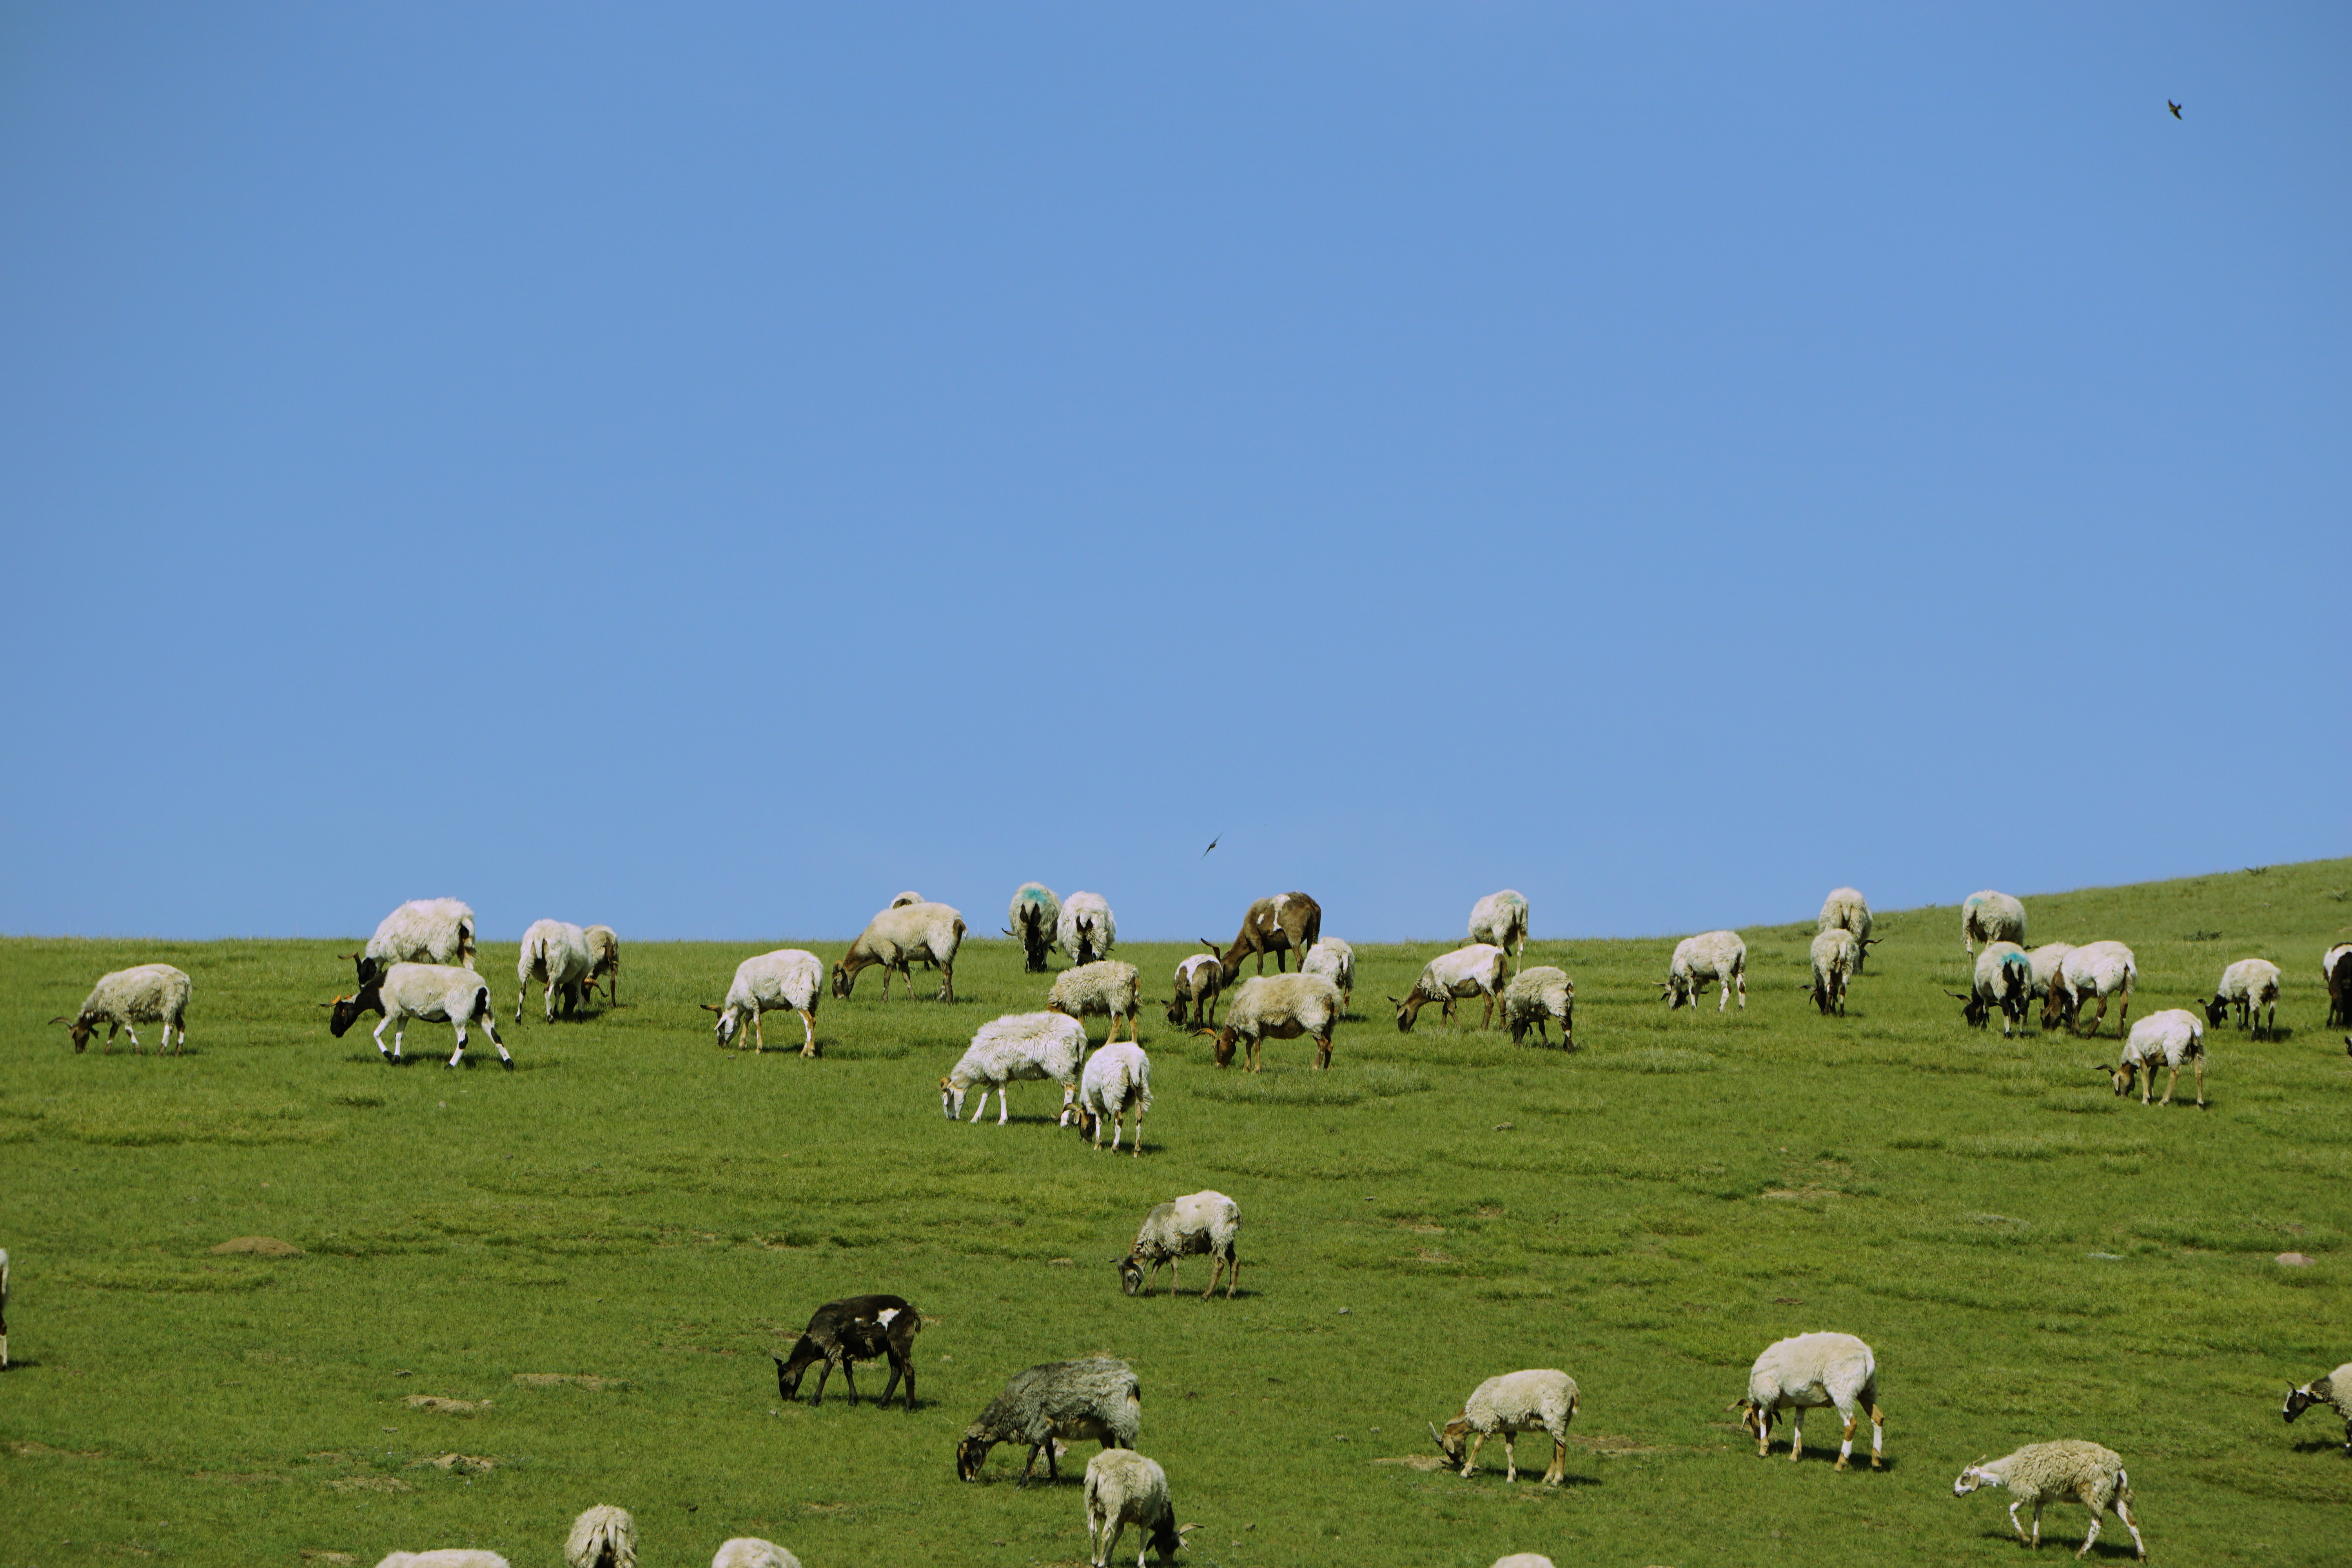
grass, field, farm, meadow, prairie, summer, goat, herd, pasture, grazing, ranch, sheep, plain, grassland, plateau, sheeps, shipping, habitat, ecosystem, steppe, rural area, the flock, natural environment